Question: What is the person doing?
Tambaya: Me mutumin yakeyi?
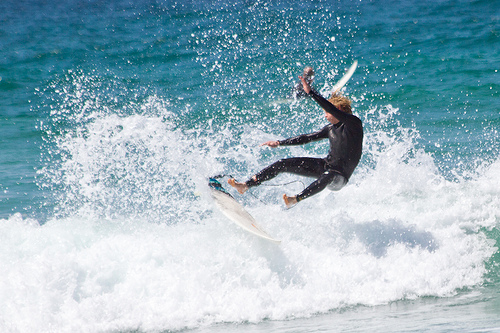
Answer: Surfing.
Amsa: Surfing.